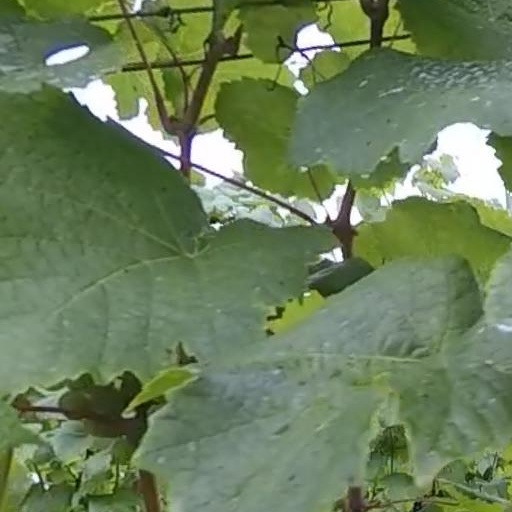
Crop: grape